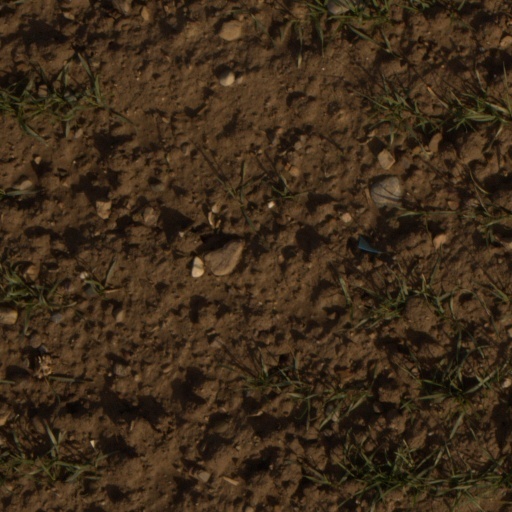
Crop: wheat